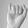
ASL letter: I